Sussex pond pudding

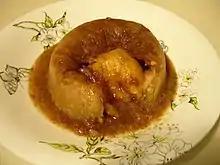
Sliced Sussex pond pudding

The first recorded recipe for the Sussex pond pudding is (as "a Sussex pudding") in Hannah Woolley's "The Queen-Like Closet" (1672). The recipe features an egg-enriched pastry wrapped around a "great piece of Butter". Woolley suggests adding sugar and rosewater only after cooking and cutting open the pudding, and garnishes the cooked pudding with barberries.